University of South Alabama

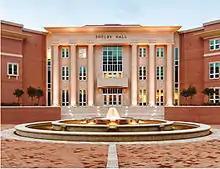
Shelby Hall - Home to the College of Engineering and School of Computing

The university is governed by a board of trustees appointed by and including the governor of Alabama. The board appoints a president of the university. Frederick Palmer Whiddon served as president from 1963 until 1998 and was succeeded by V. Gordon Moulton who served until 2013. John W. Smith, the current executive vice president, served as an interim president until the arrival of Tony G. Waldrop in 2014 and after his retirement in 2021. Jo Bonner was appointed as university president in 2021.